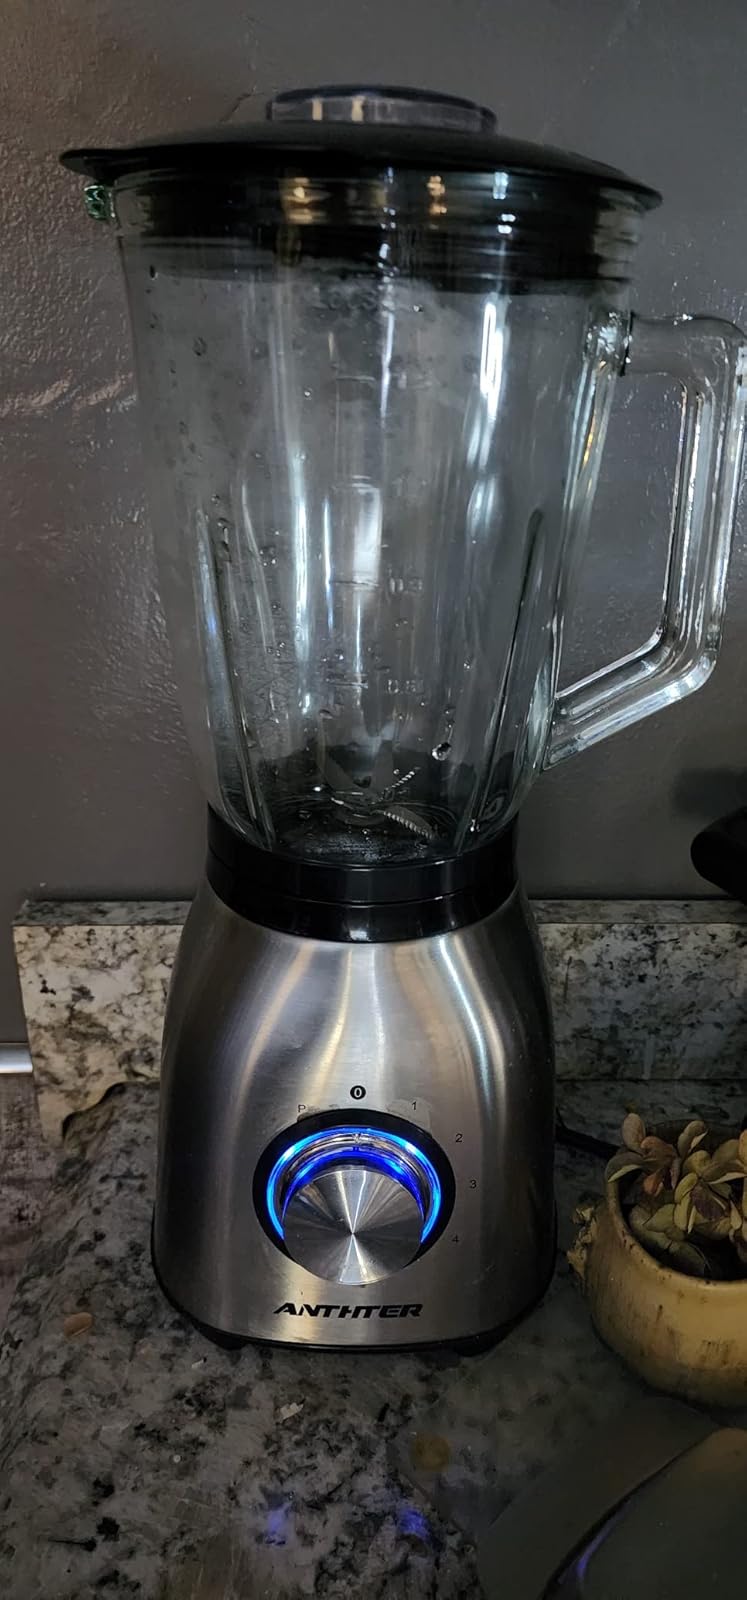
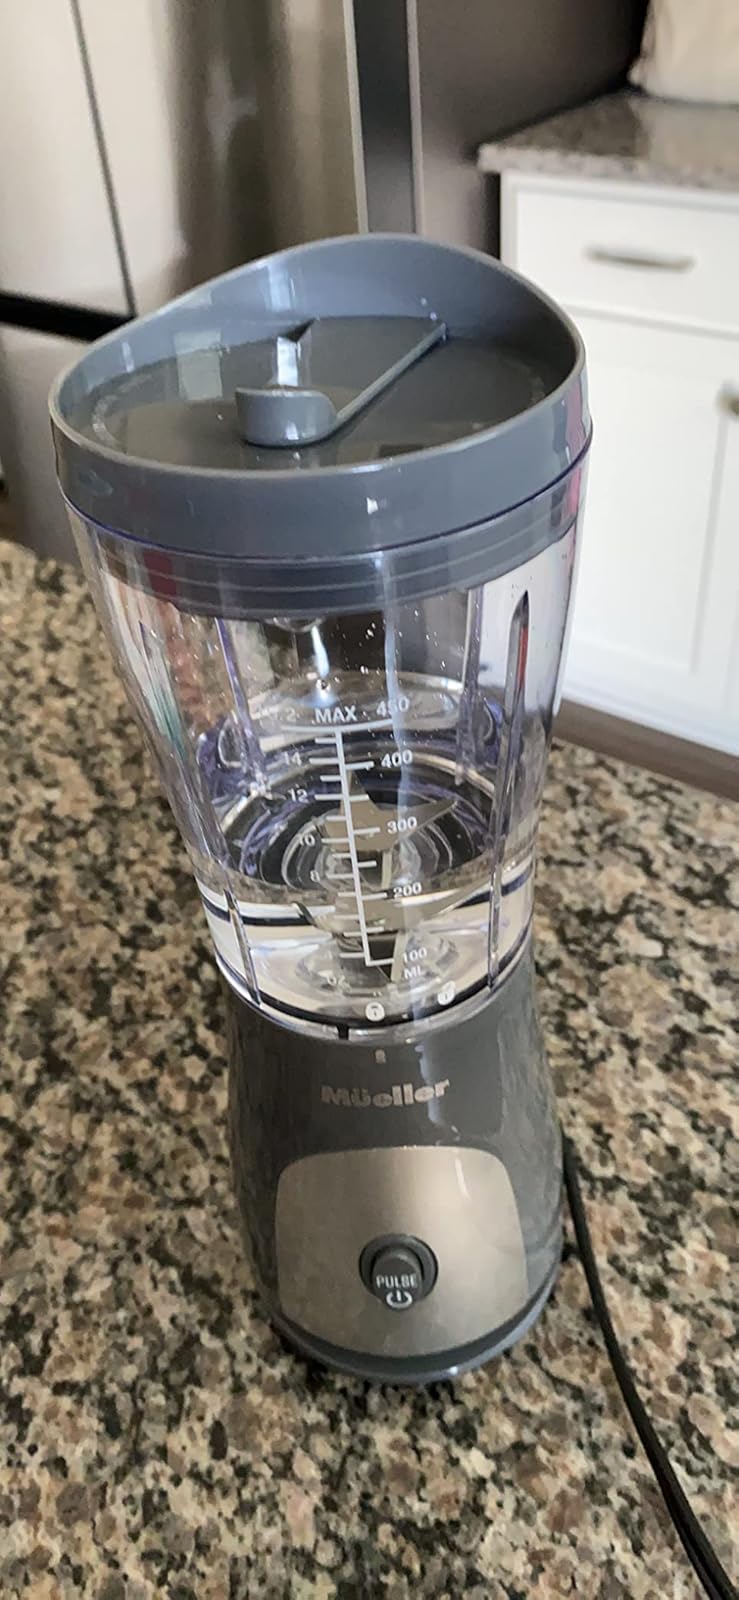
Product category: items_blender
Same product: no